Flynderupgård

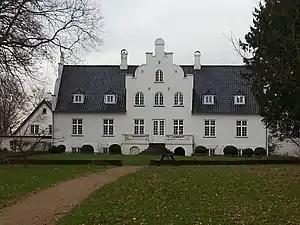
Flynderupgård in winter

Flynderupgård is a former country house in the Espergærde district of Helsingør, Denmark. It is now part of Helsingør Museums dedicated to the non-urban parts of the municipality with its farming communities, farmland, forestry and fishing villages. The outdoor premises comprises traditional breeds of farm animals, cultivation of a five hectares piece of land and a garden, all as it would appear in the 1920s.